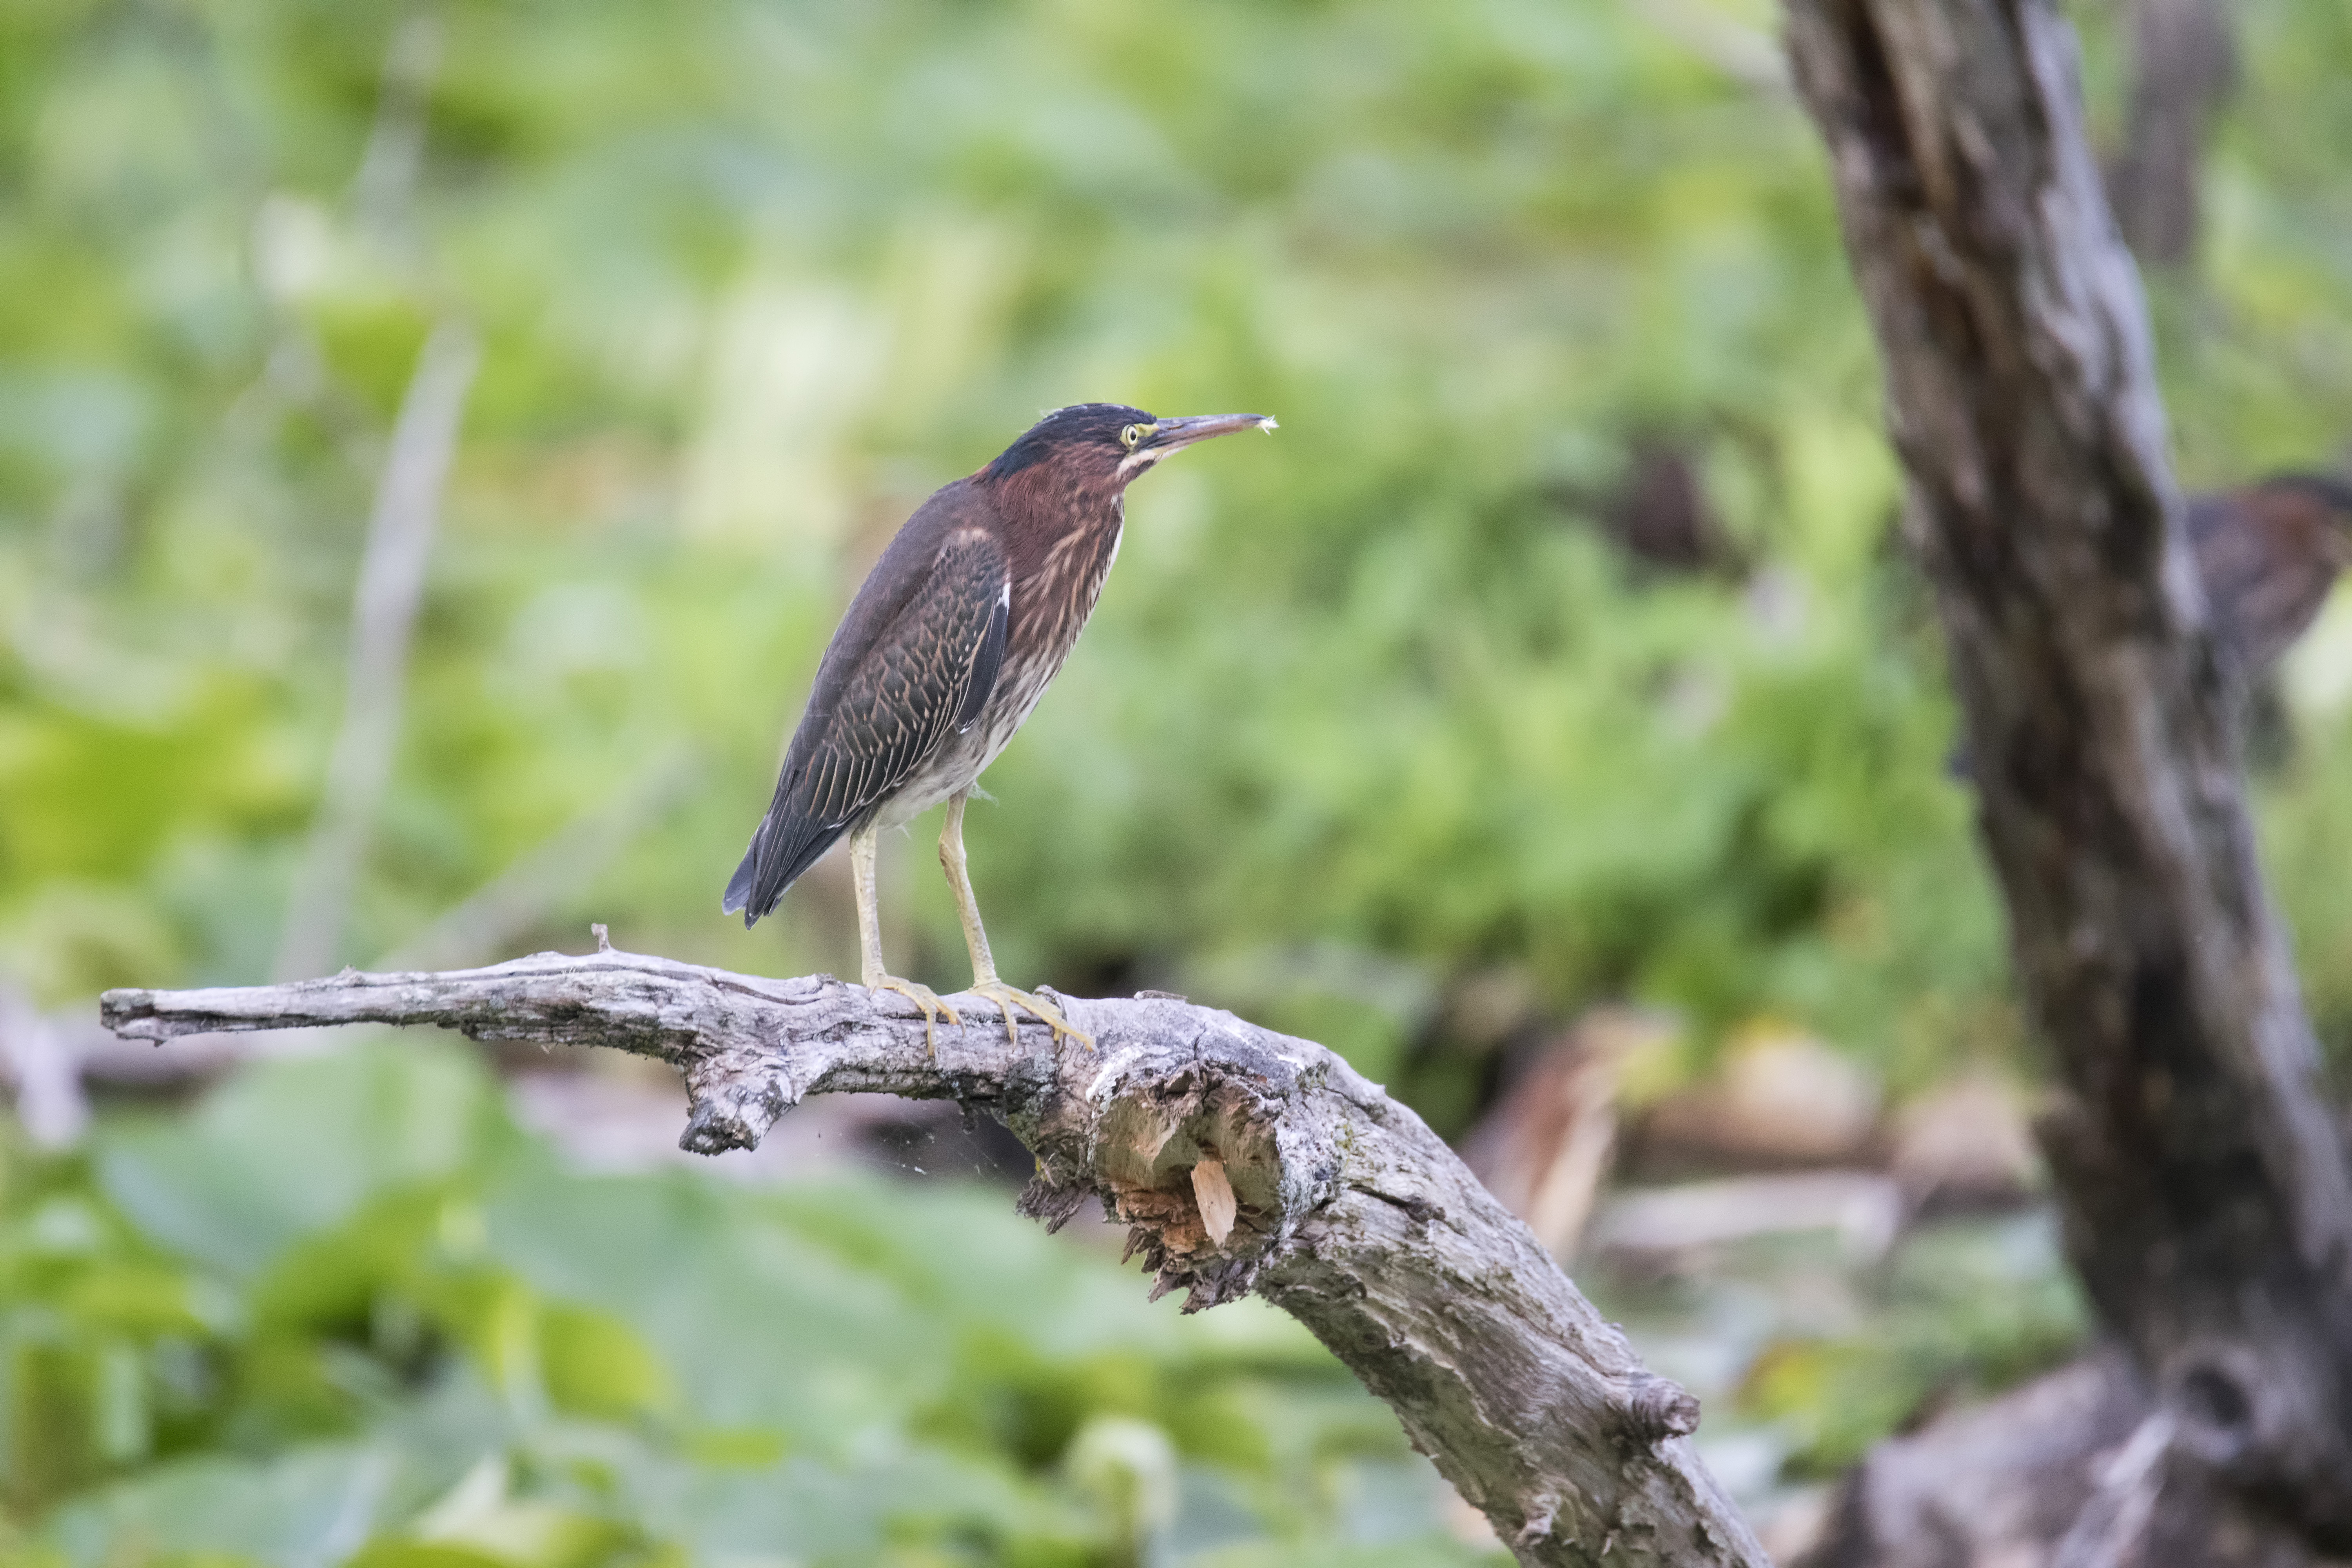
nature, branch, bird, wildlife, green, beak, fauna, canada, vertebrate, vert, quebec, heron, sherbrooke, oiseau, perching bird